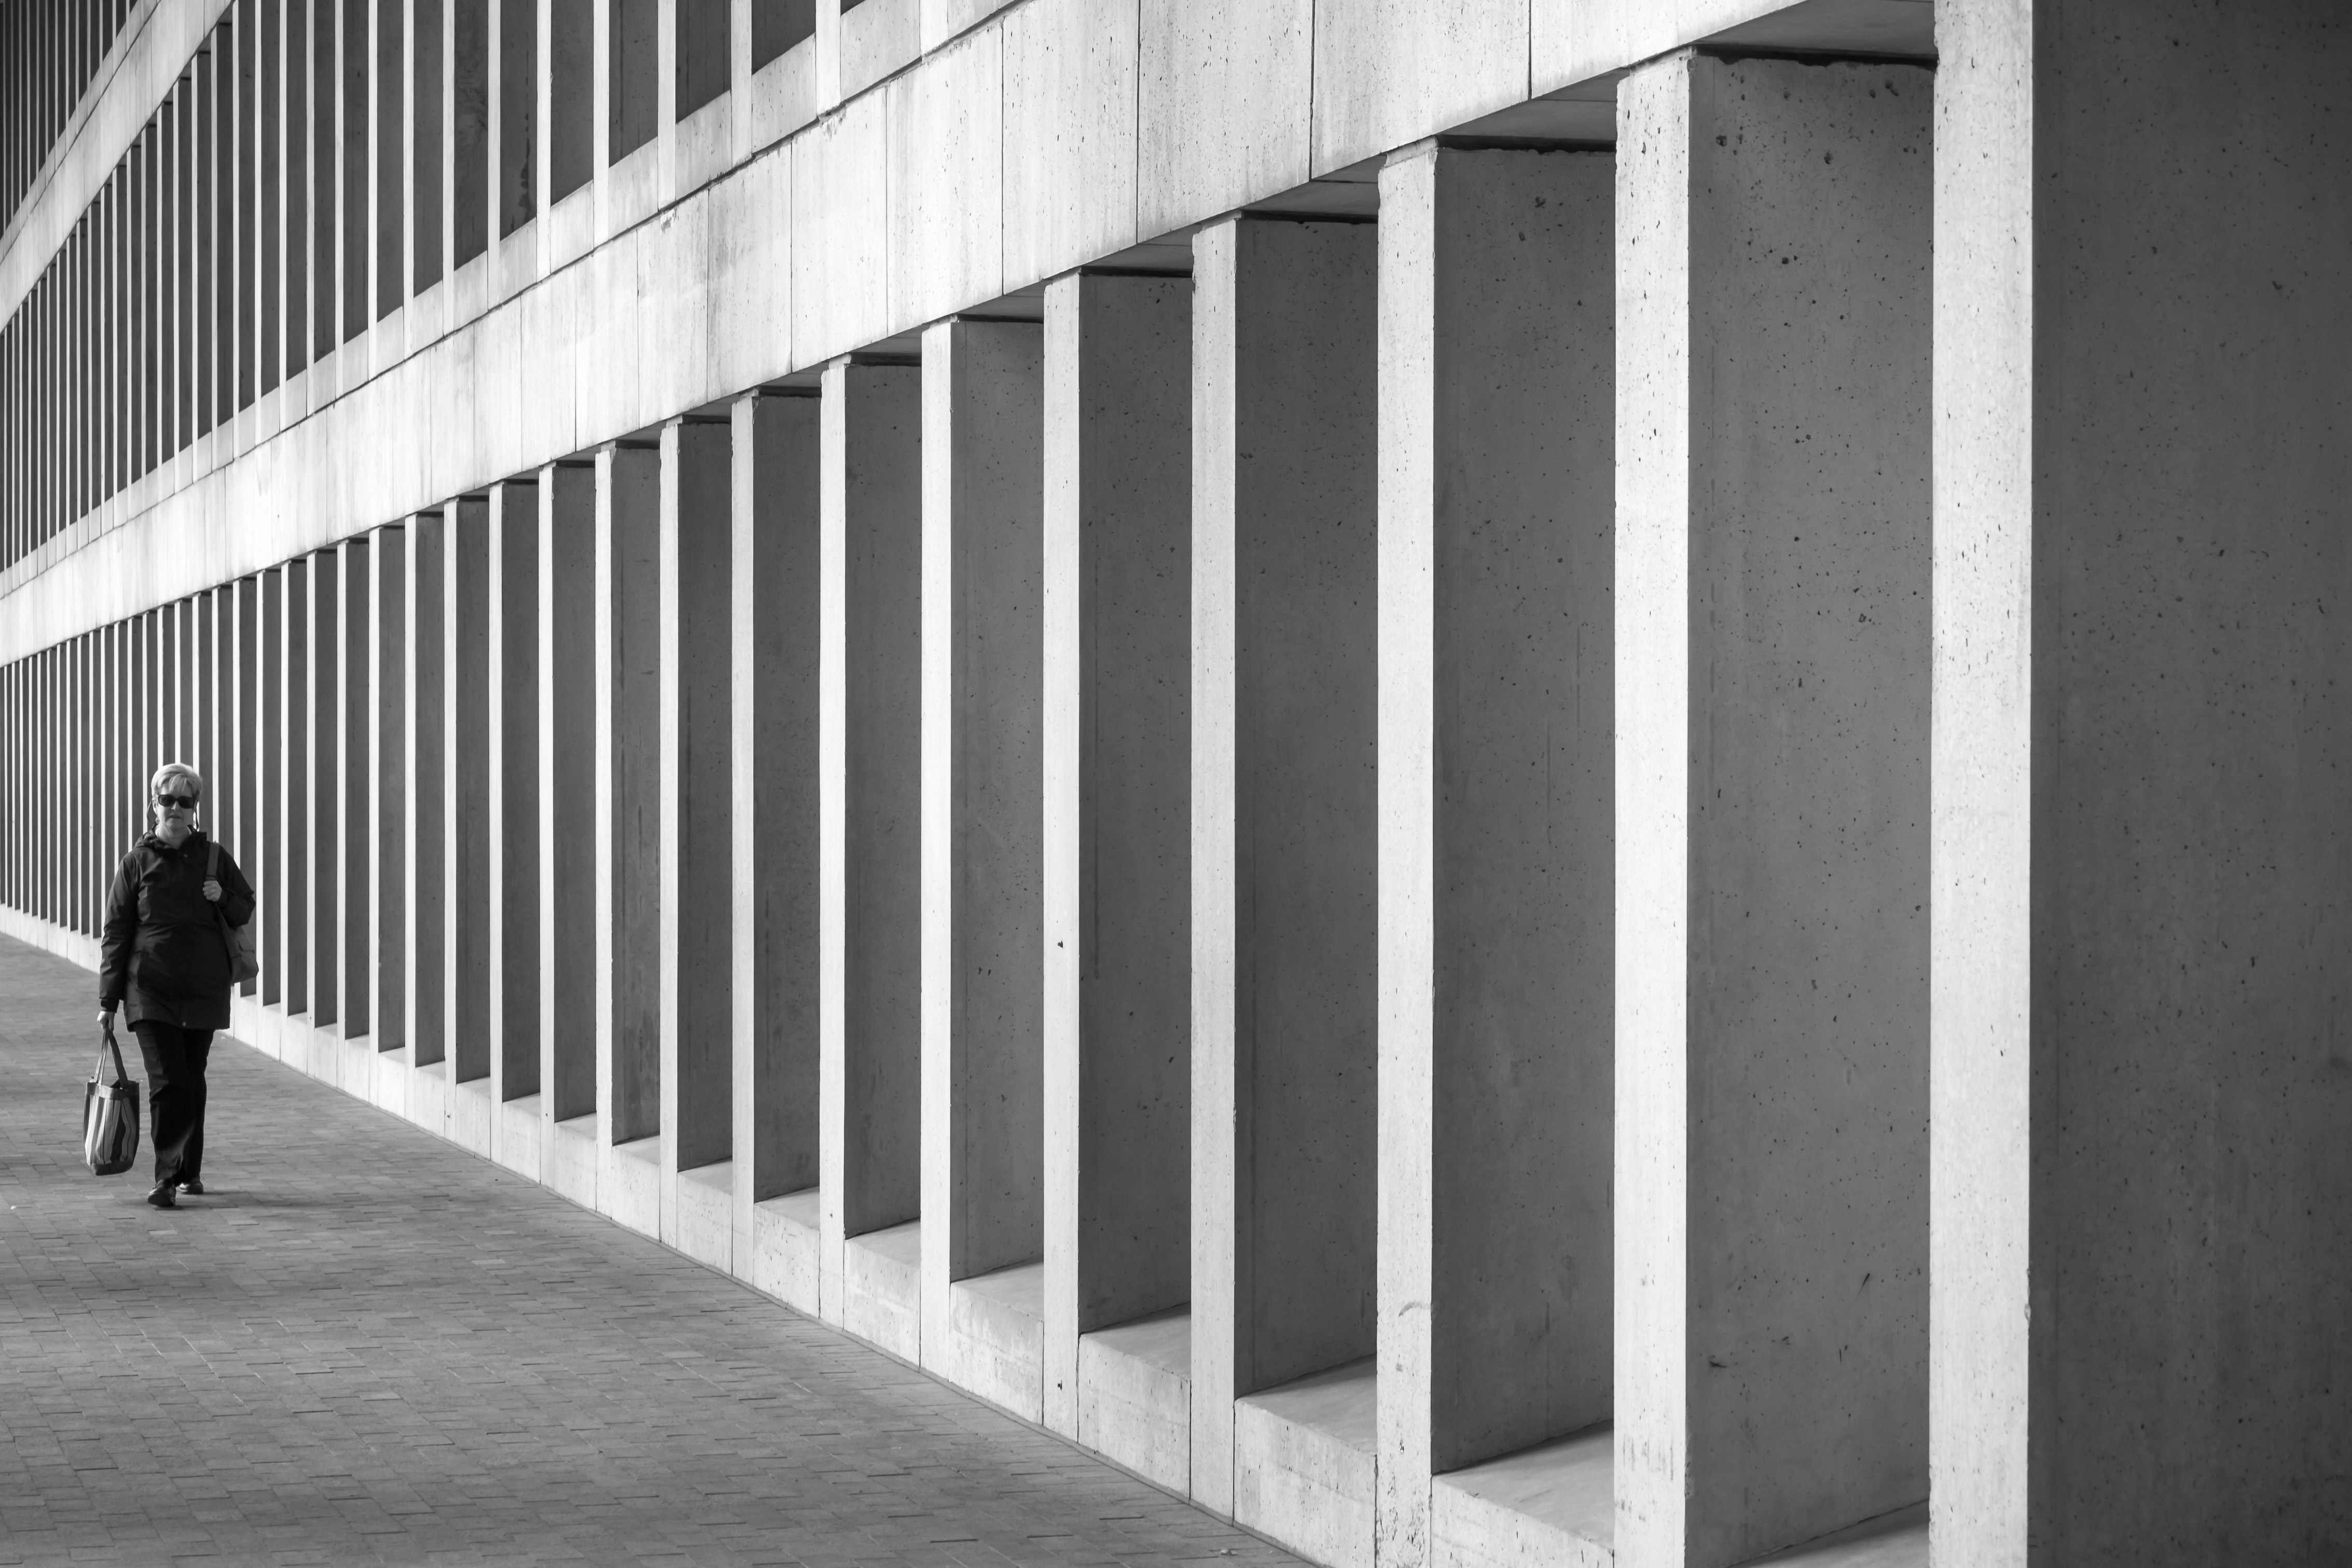
black and white, architecture, structure, white, line, usa, facade, monochrome, boston, symmetry, shape, massachusetts, monochrome photography